Manchester Victoria station

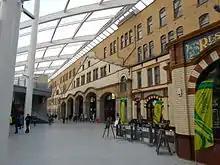
Station concourse following completion of the new roof.

In the 1980s and 90s, British Rail adopted a policy of concentrating Manchester services into . In 1989, the Windsor Link chord in Salford opened, enabling many of Victoria's services from the north to be diverted to Piccadilly and in the same year, trans-Pennine services were also transferred. Victoria was reduced to six platforms, and part was sold for development. Between 1992 and 1994, the Manchester Arena was built over the northern part of the station site. Three of the five through tracks between platforms 11 and 12 were removed, along with platforms 12–17. The station was reduced to four through tracks and four through platforms, three of which were built to replace the removed platforms 12–14. They are covered by the Arena which was joined to the station by means of a raft above them. The Arena is accessed via stairs on Hunts Bank and from the station concourse. Following reconstruction, the platforms were renumbered; platforms 1 and 2 are bay platforms facing east (formerly platforms 9 and 10), and the through platforms are 3 to 6 (platform 3 was formerly platform 11). The through platforms are used by mid-distance services.